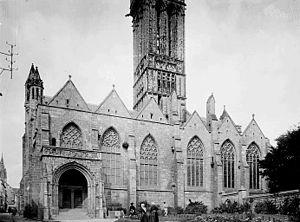
Façade et partie inférieure du clocher de l'église Notre-Dame du Kreisker (Creisker) à Saint-Pol-de-Léon (Finistère, Bretagne, France) vers 1900
La chapelle Notre-Dame du Kreisker, « porte d'entrée » de la ville épiscopale de Saint-Pol-de-Léon, est un édifice majeur de l’architecture religieuse bretonne.